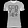
Label: T - shirt / top